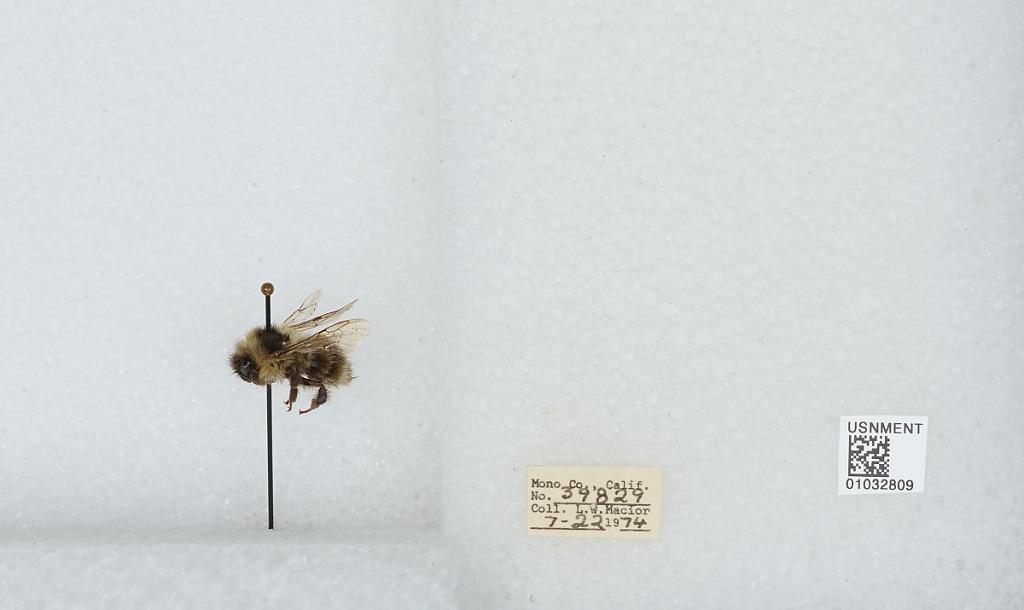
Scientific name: Bombus (Cullumanobombus) rufocinctus Cresson
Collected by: L. Macior
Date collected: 1974-7-22
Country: United States
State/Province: California
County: Mono
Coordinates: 37.92, -118.87